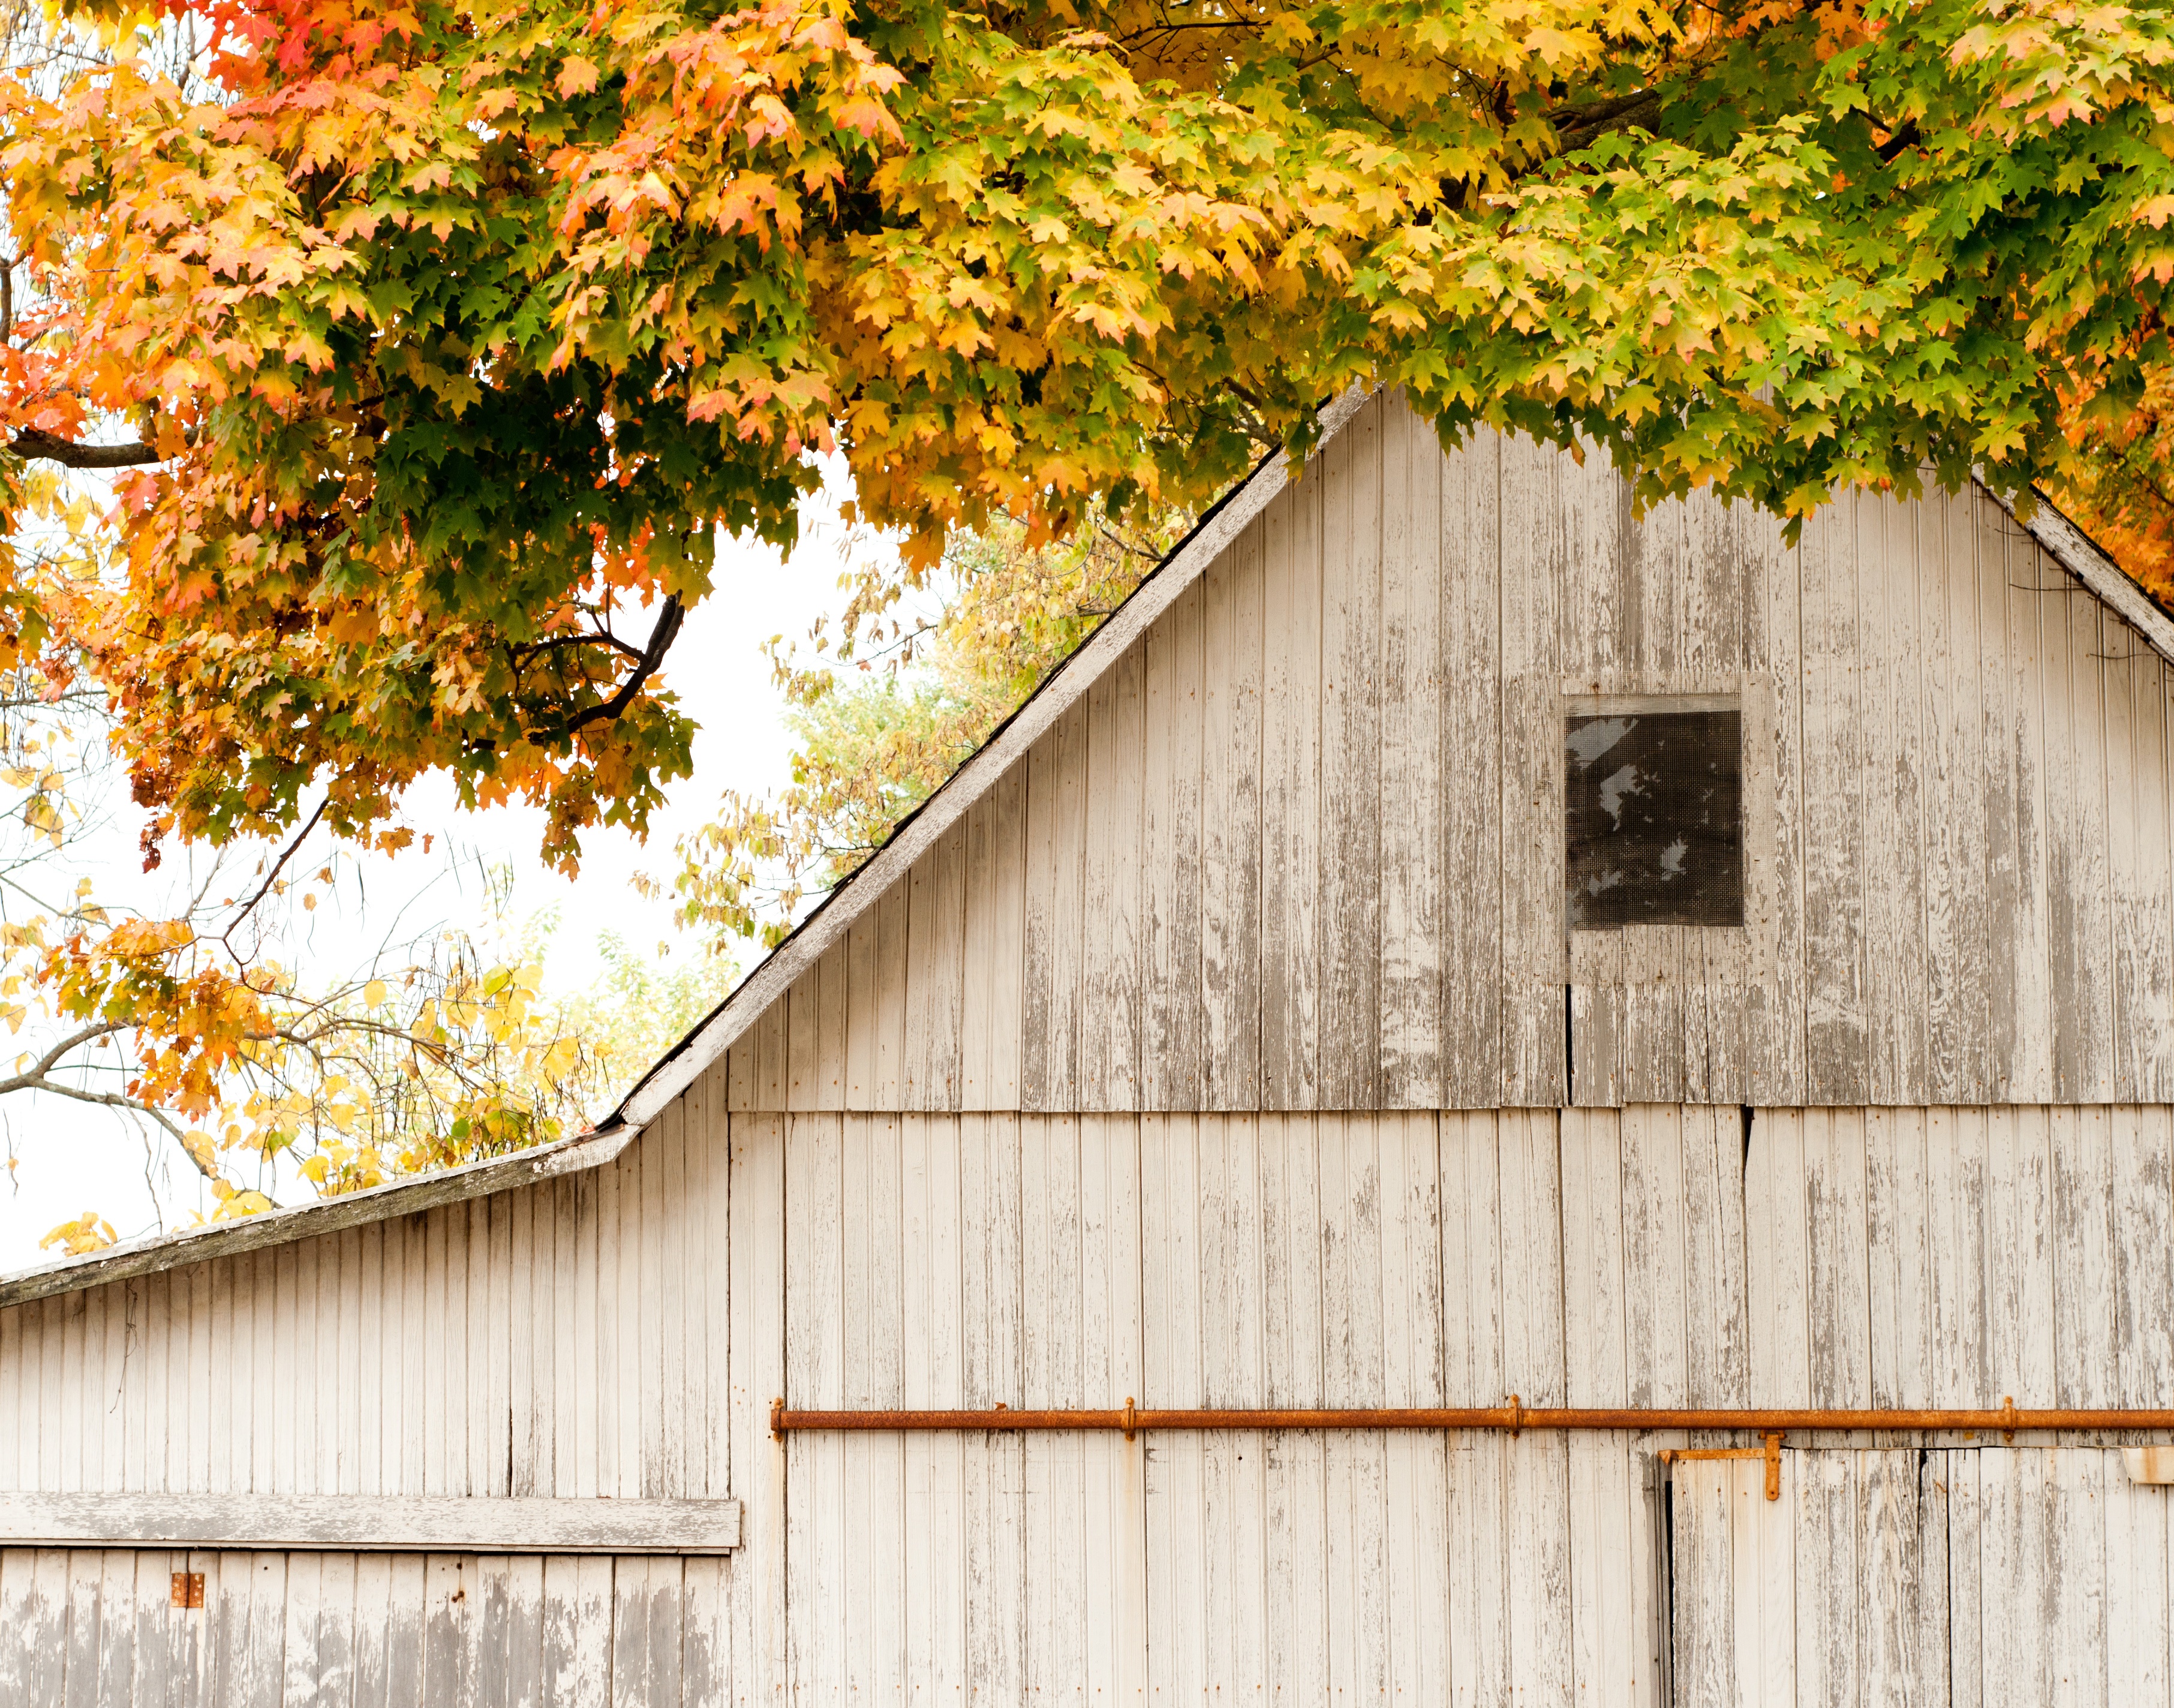
tree, plant, wood, house, leaf, flower, window, roof, home, wall, cottage, autumn, backyard, facade, season